Ivan Andonov

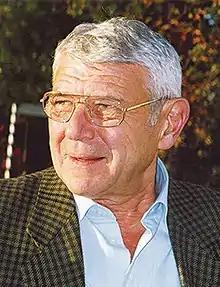
Andonov in 2010

Ivan Asenov Andonov (3 May 1934 – 29 December 2011) was a Bulgarian film director and actor. He directed more than thirty films, and is best known for his cinematography on "Ladies' Choice" (1980), "Dangerous Charm" (1984), "Yesterday" (1988) and "Rio Adio" (1989).